Gravelly Hill

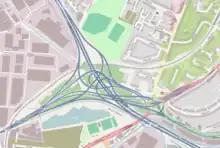
Gravelly Hill Interchange, with the Gravelly Hill area to the northeast of it

The Gravelly Hill Interchange, also known as Spaghetti Junction, provides the intersection between the A38(M) Aston Expressway from the centre of Birmingham to the M6 motorway. The complex junction also supports local roads joining the two motorways. The design of the intersection was also made complex by the presence of two railway lines including a high speed electrified railway and the existence of three canals including a turning basin, and two rivers.